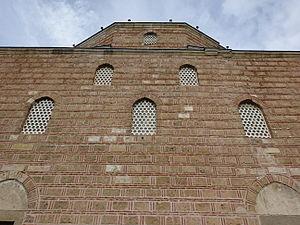
L'appareil cloisonné est une maçonnerie faite de mortier et de pierres de taille séparées les unes des autres par des briques plates. Les pierres, en moyen appareil, sont disposées de façon régulière. Cet appareil est typique de l'architecture grecque et byzantine et il a été réemployé plus tard par l'architecture ottomane.